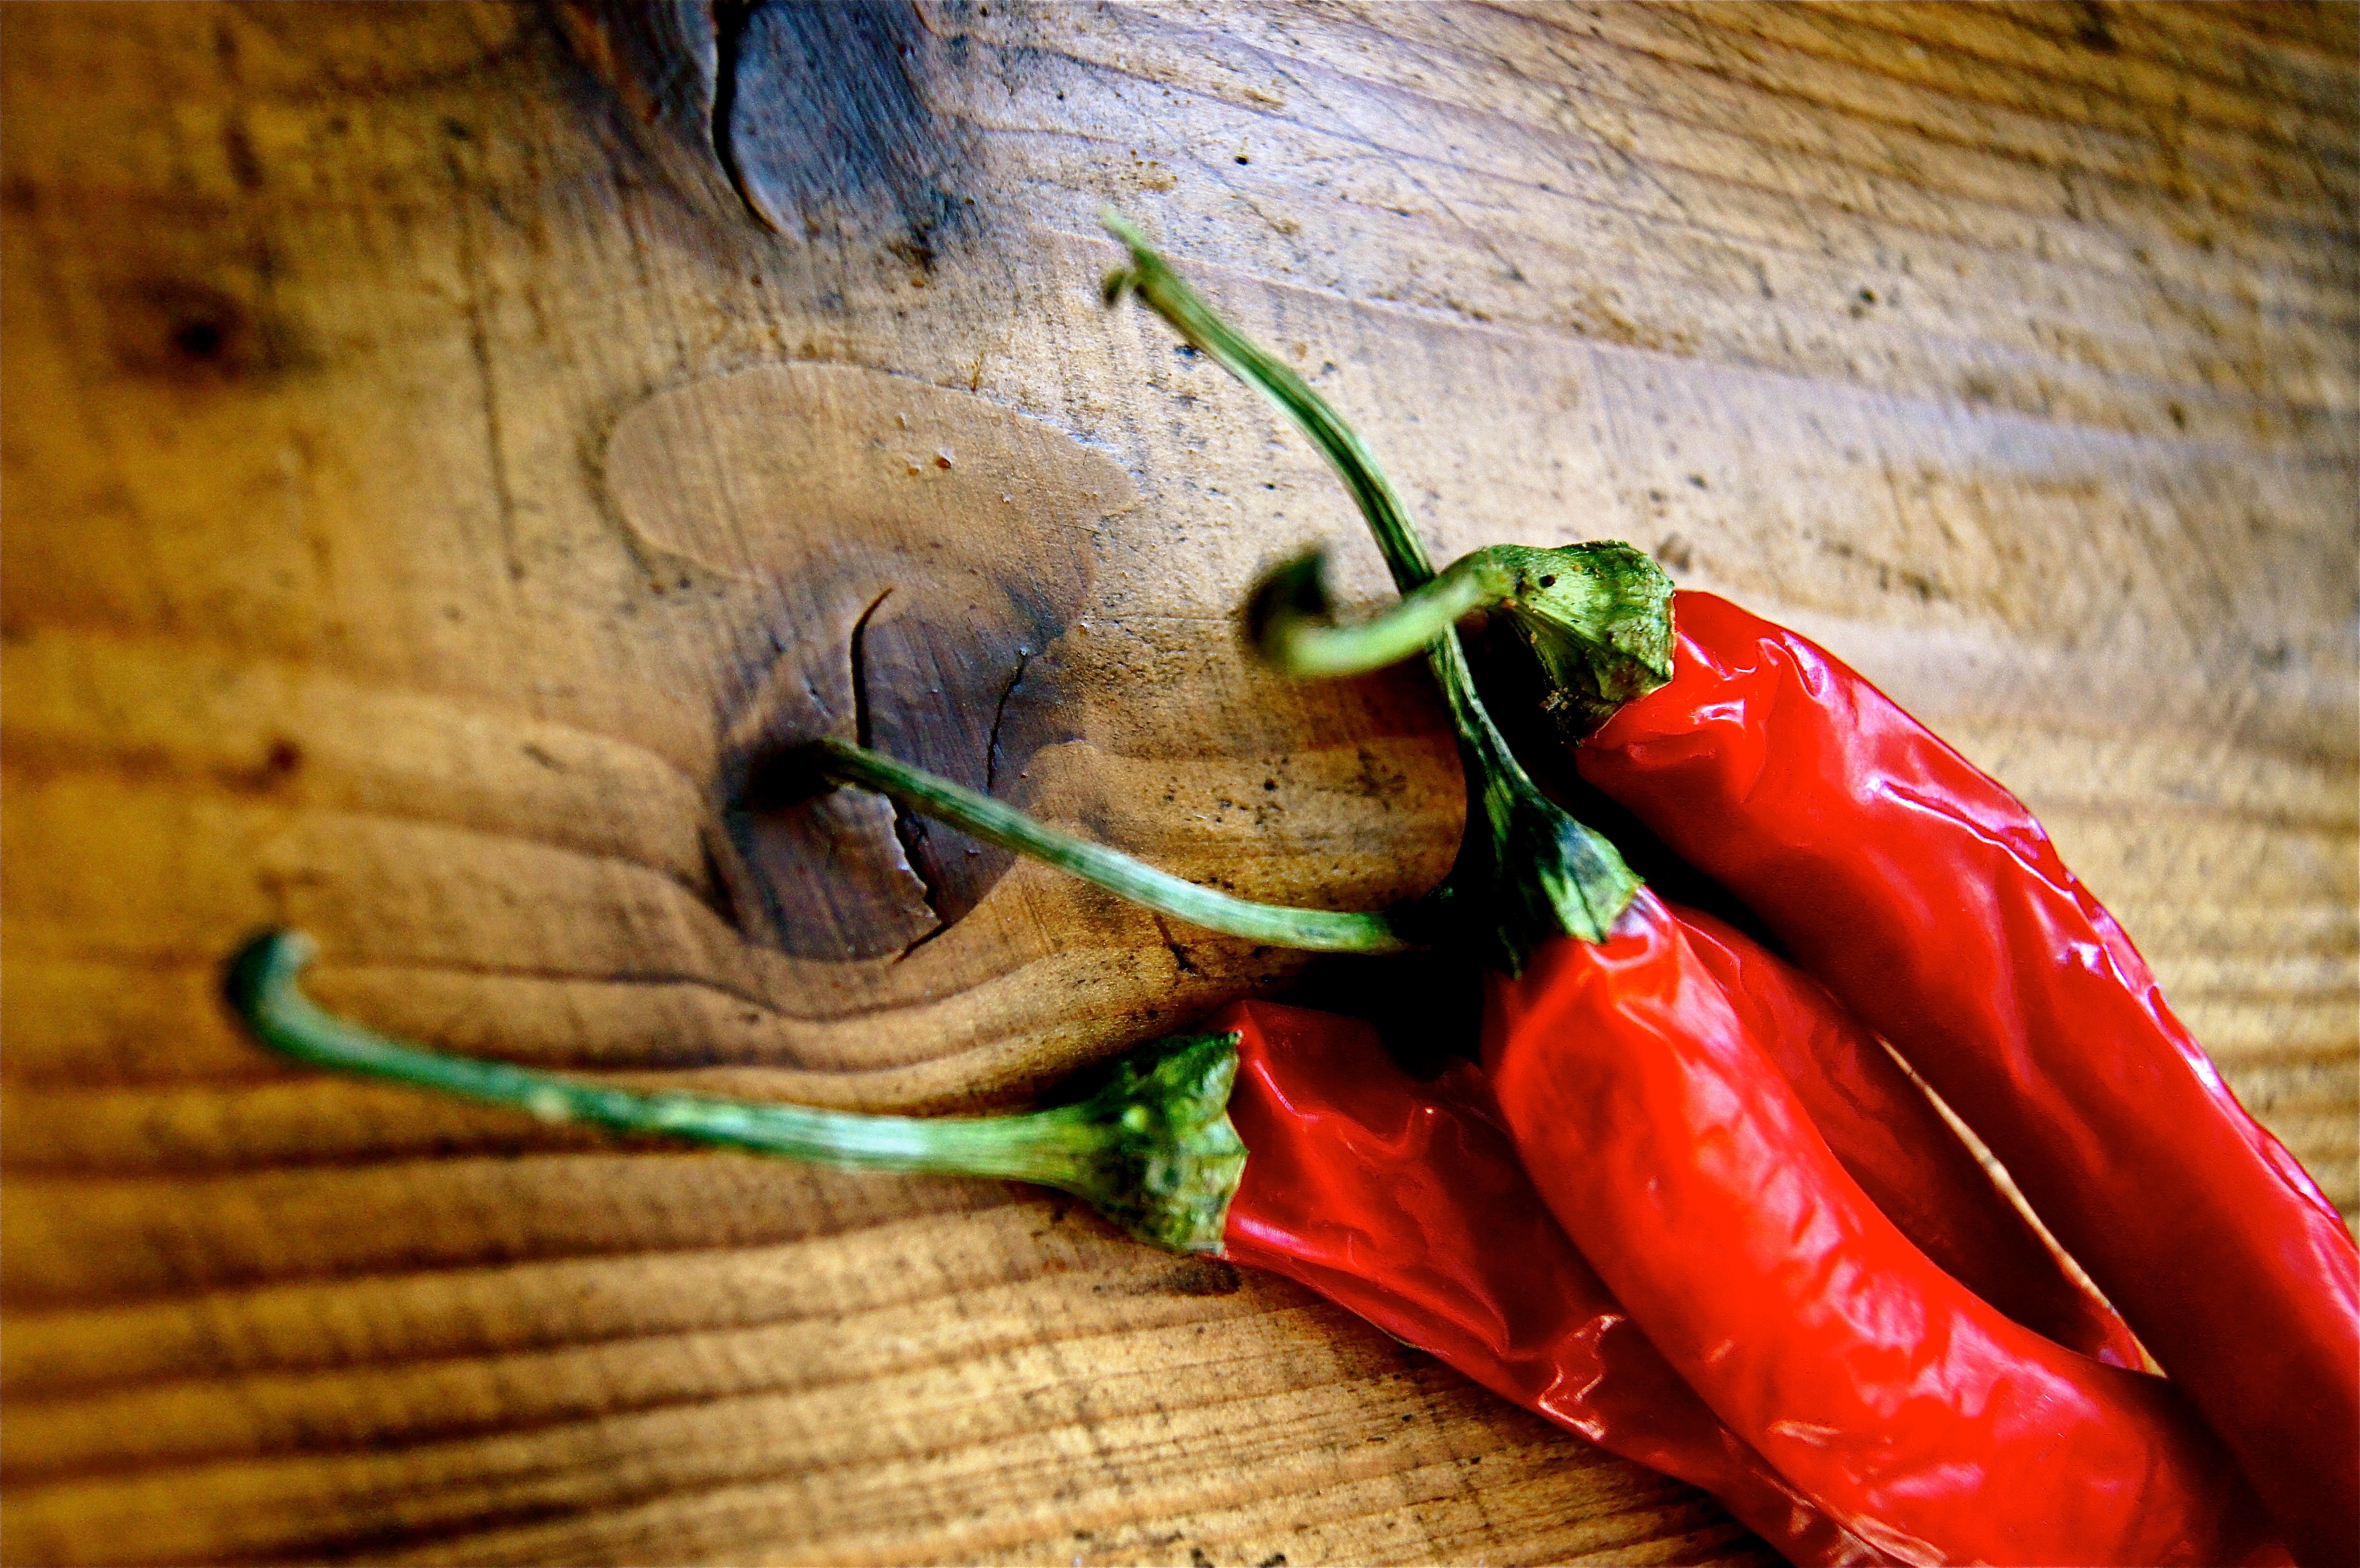
sharp, plant, wood, flower, rustic, food, spice, chili, red, produce, vegetable, kitchen, eat, season, close up, macro photography, bio, flowering plant, chili pepper, land plant, bell peppers and chili peppers